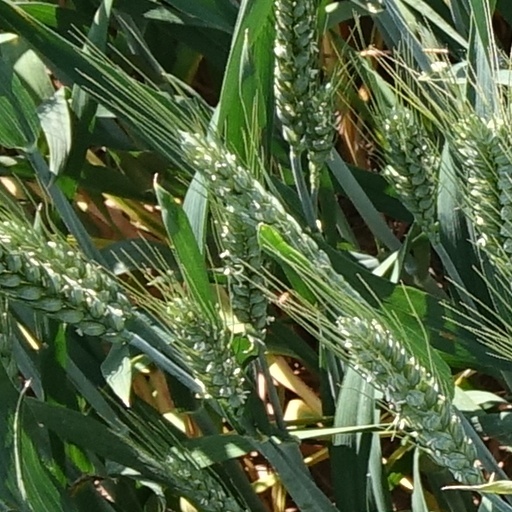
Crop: wheat